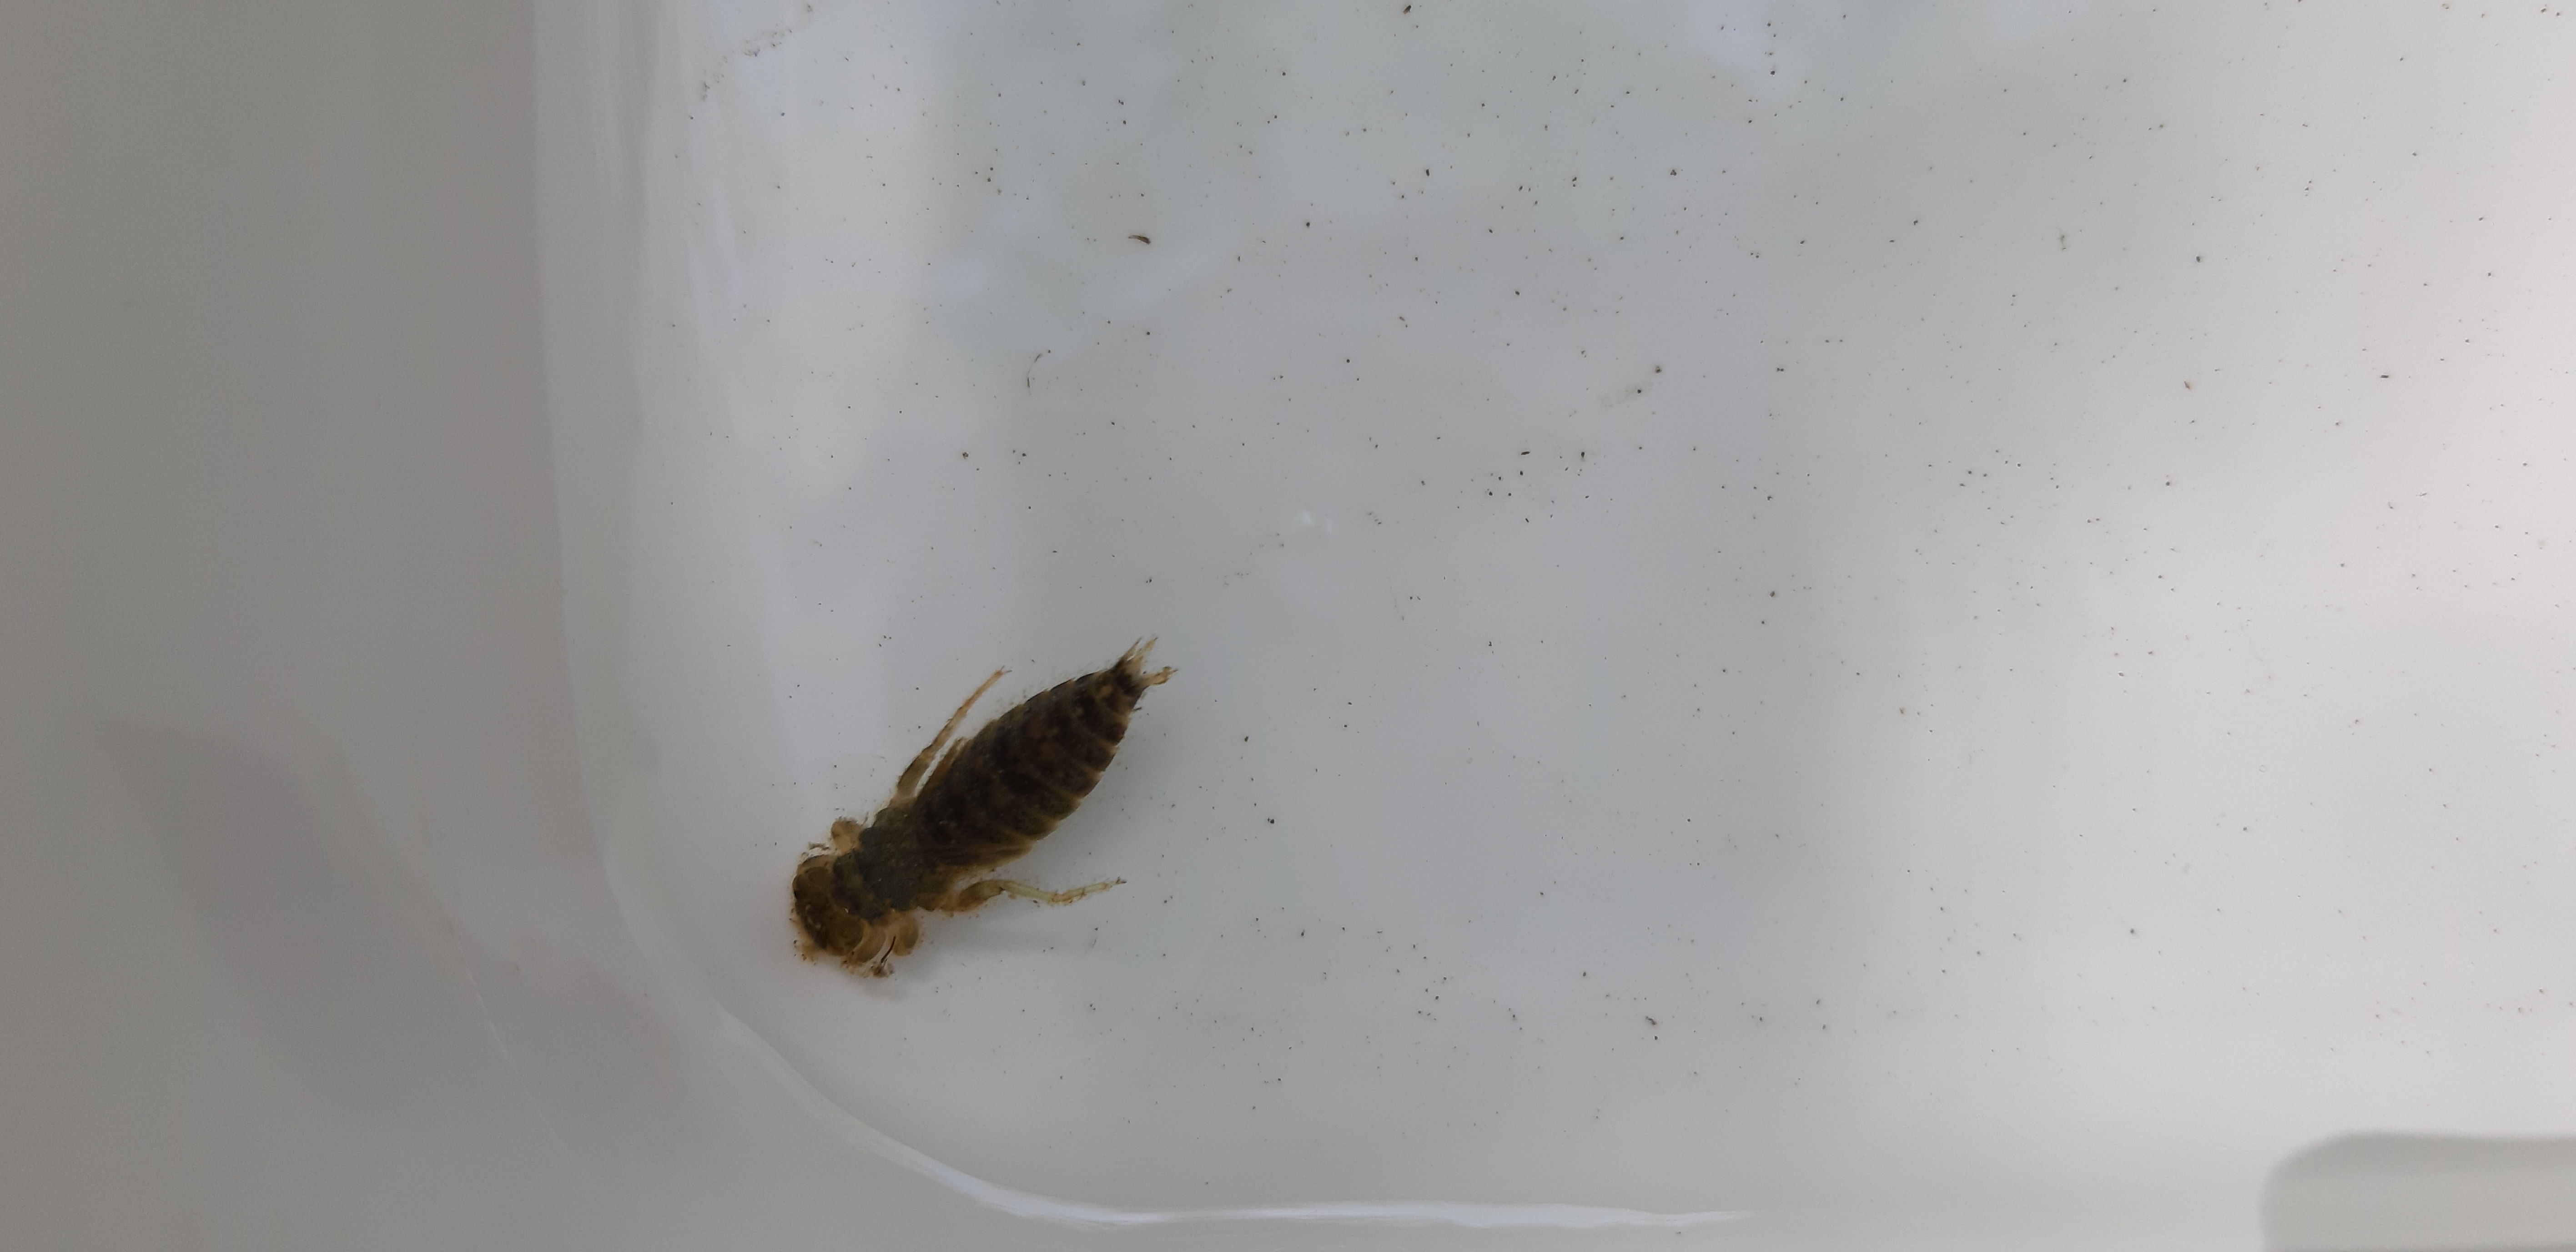
Macroinvertebrate group: dragonflies